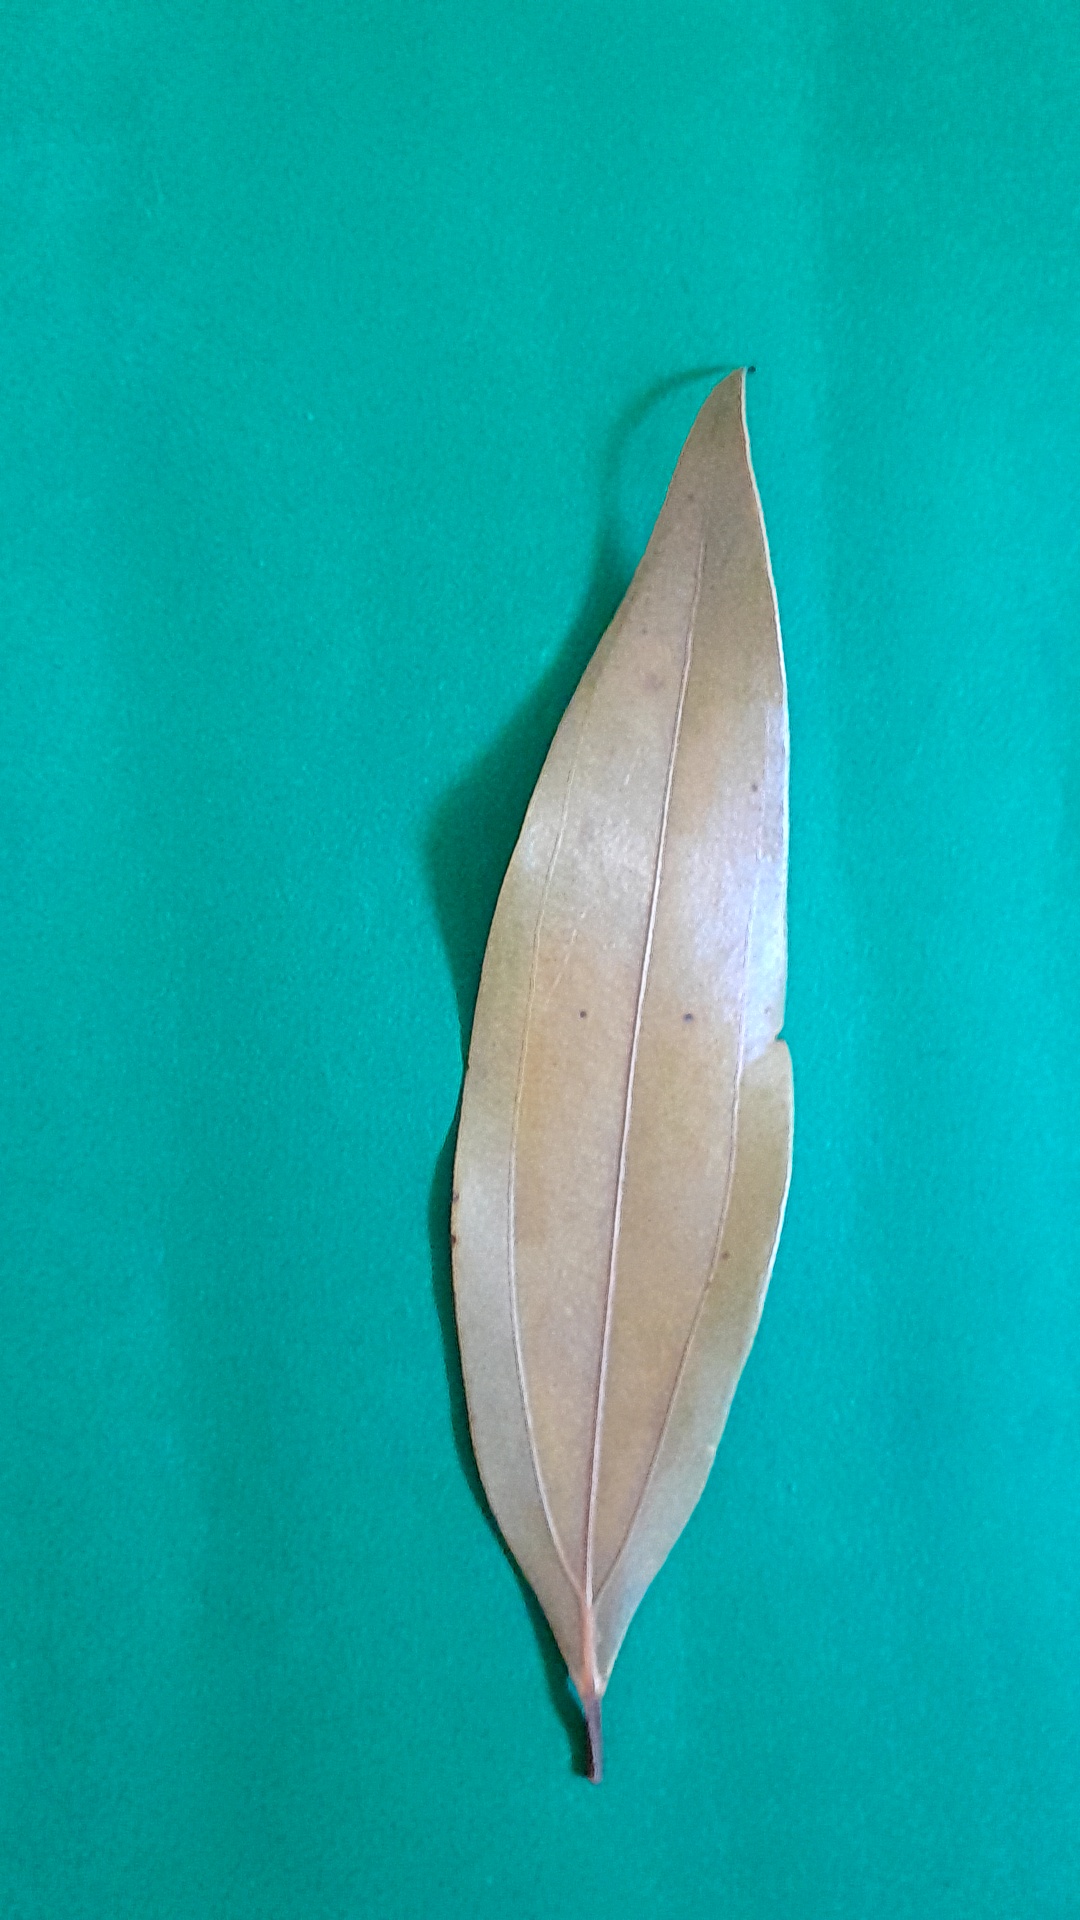
Label: Dry Leaf